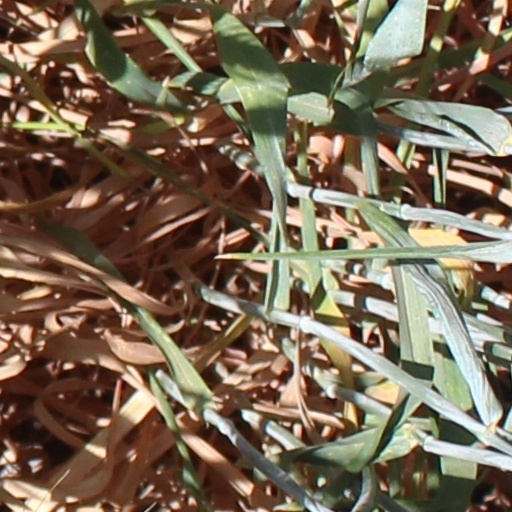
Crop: wheat